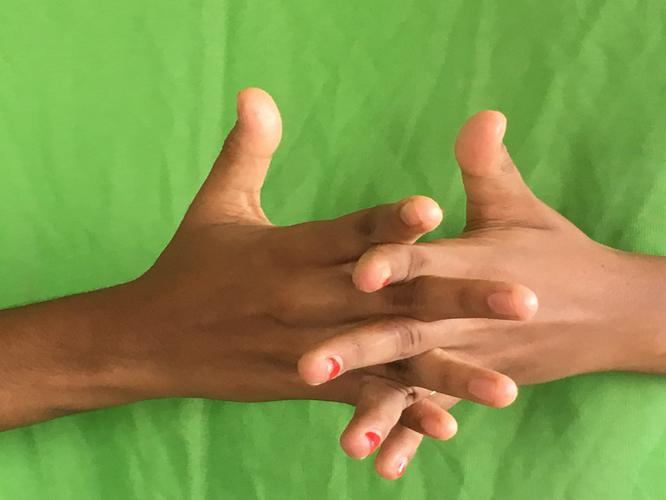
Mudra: Karkatta
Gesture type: double_hand